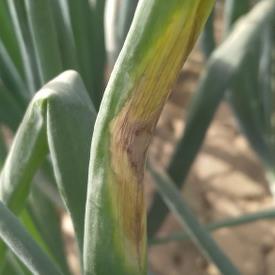
Crop: Onion
Condition: alternaria-d